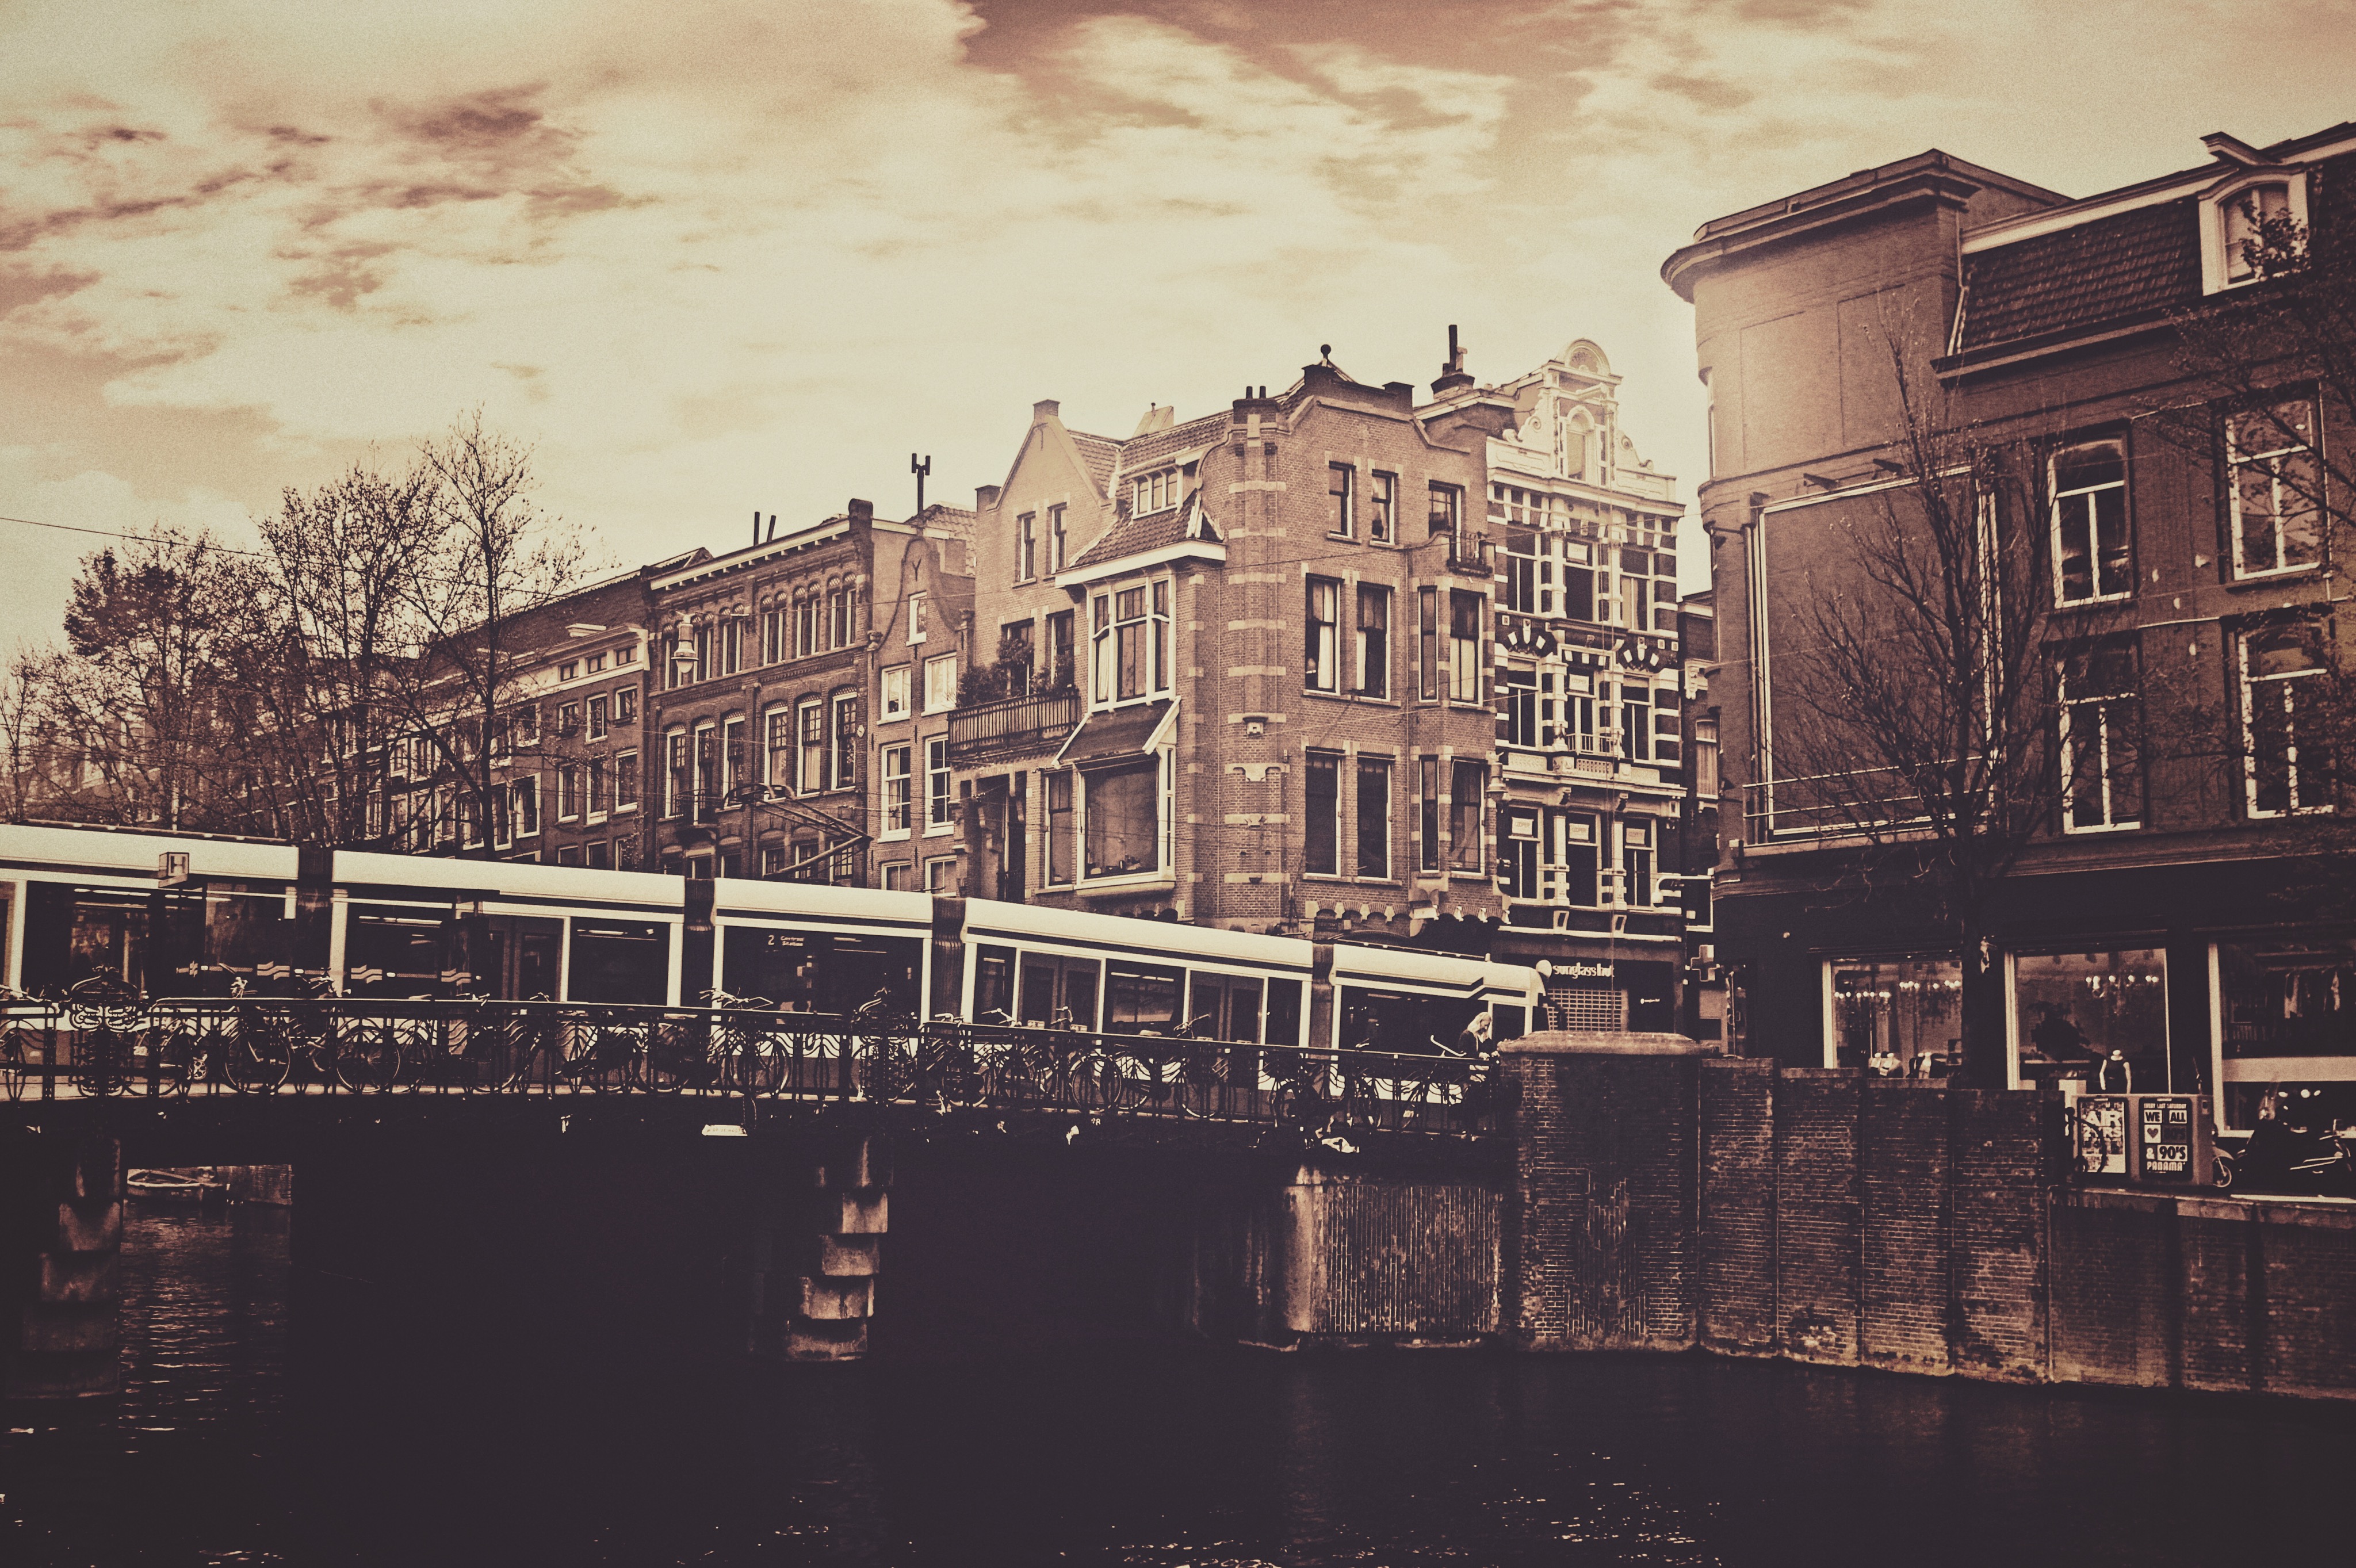
water, architecture, bridge, skyline, street, town, city, urban, river, canal, cityscape, evening, reflection, waterway, buildings, urban area